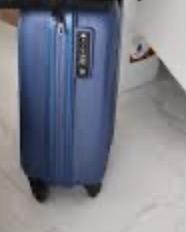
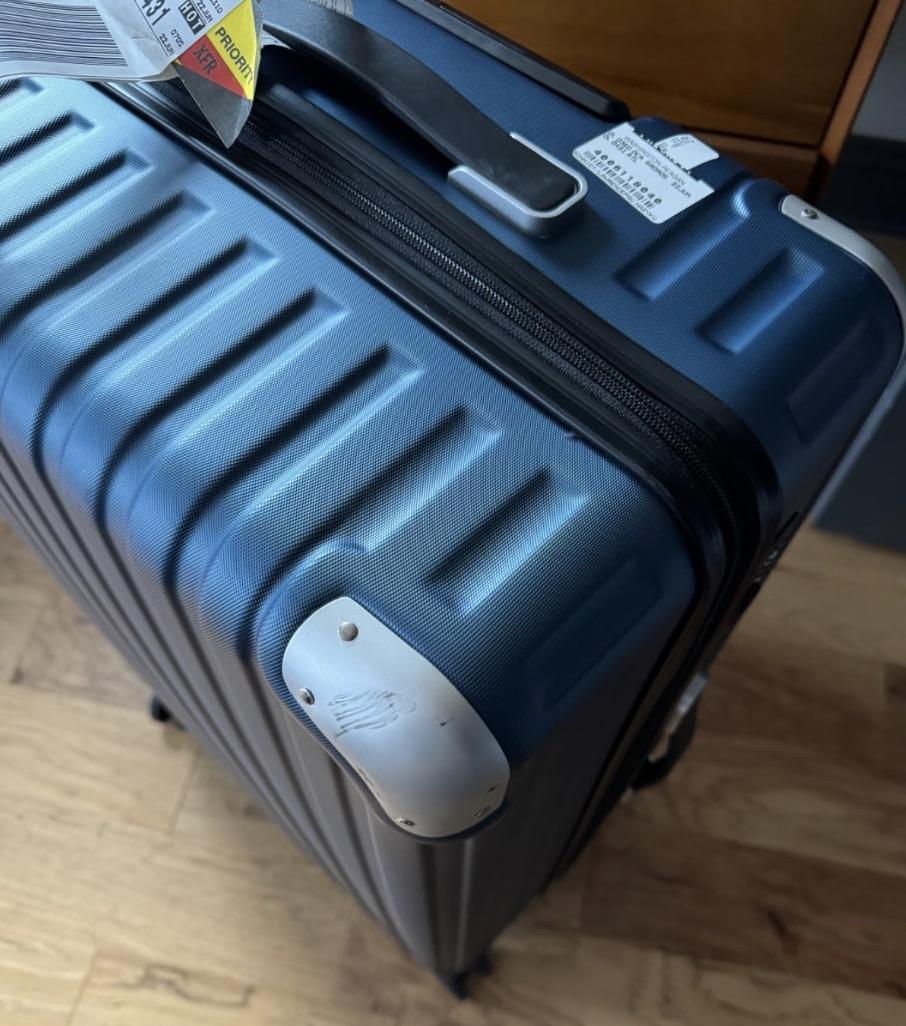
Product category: items_tea
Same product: no